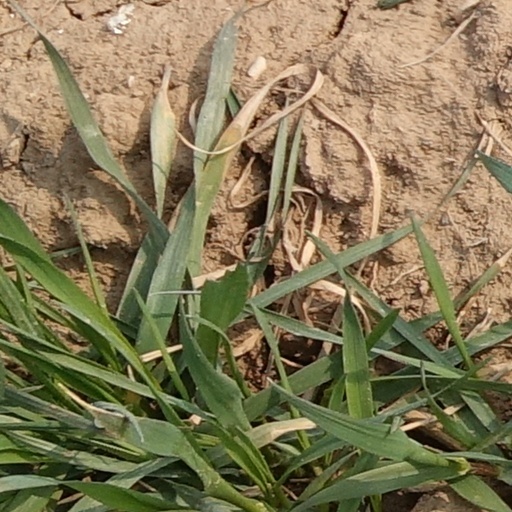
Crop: wheat